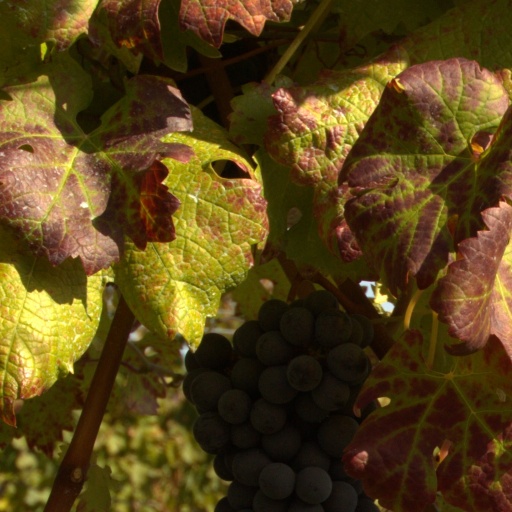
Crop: grape